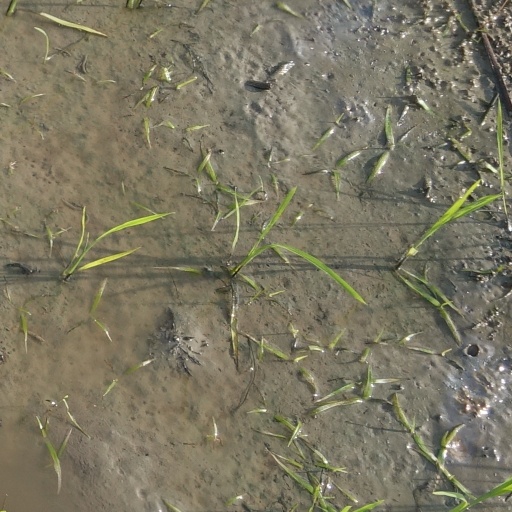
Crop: rice